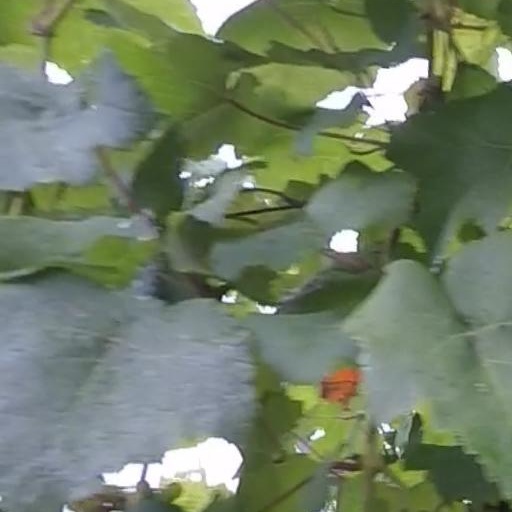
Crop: grape